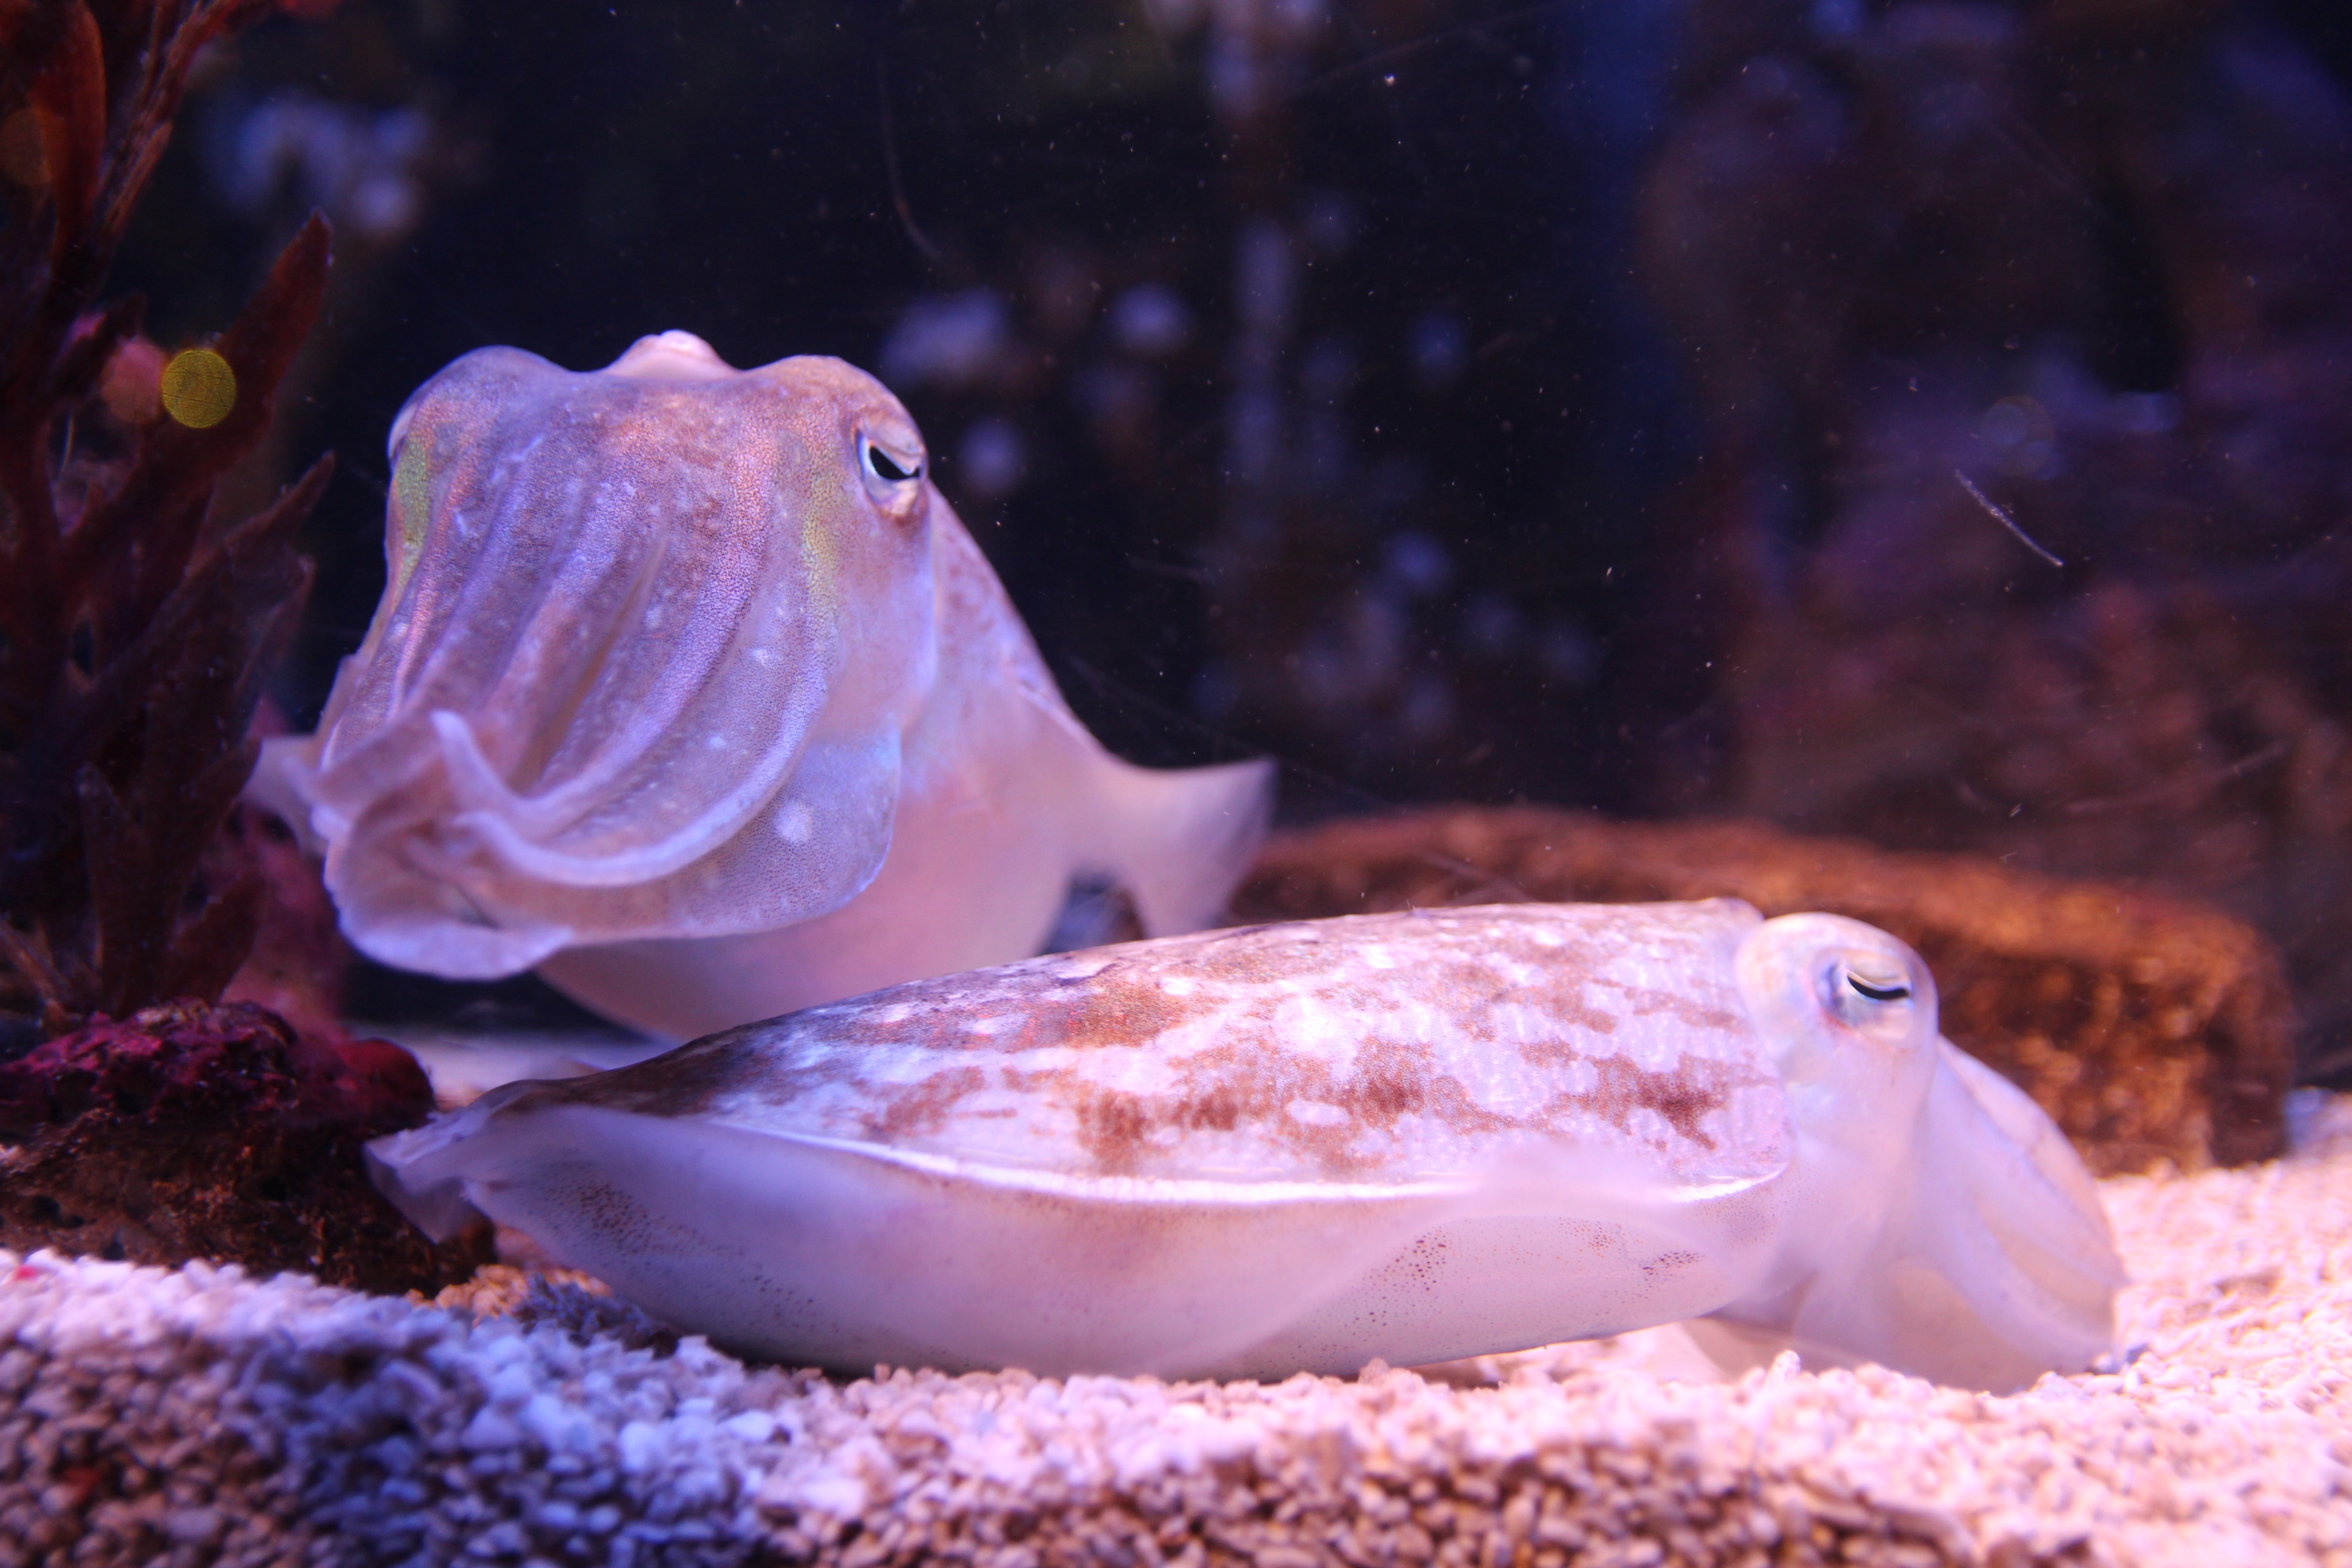
sea, underwater, biology, fish, squid, invertebrate, marine life, reef, aquarium, cephalopod, fishes, organism, sea creatures, marine biology, marine invertebrates